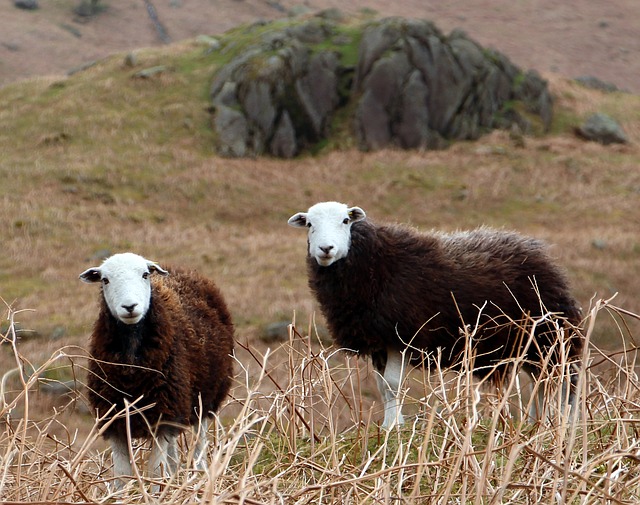
Label: pecora